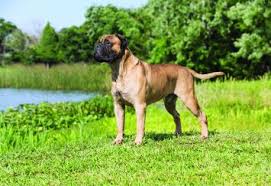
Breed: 231-n000077-bull_mastiff